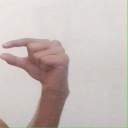
अक्षर: ग